Hokksund

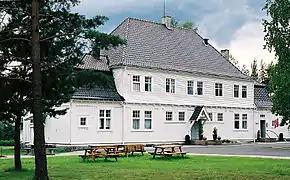
Nøstetangen Museum

The Haug church was built in 1152 by Cardinal Nicolaus Brekespear. While much of the old church was destroyed in a fire in 1818, it was reconstructed in 1863. The church was extensively repaired and redecorated in 1962, and an organ was added by the German builder Jürgen Ahrend in 2004. The town hall building was designed by architect Arnstein Arneberg.